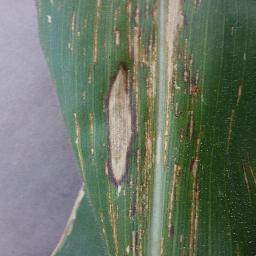
Label: Corn_(Maize)___Northern_Leaf_Blight